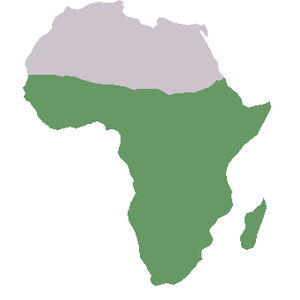
Subsaharisk Afrika
Politisk kort med subsaharisk Afrika farvet grønt
Subsaharisk Afrika er det område i Afrika som ligger syd for Saharaørkenen. Siden forrige istid har det afrikanske kontinent været delt af det ekstreme klima i Saharaørkenen – noget som lavede en barriere for transport og samhandel, med undtagelse af Nilen. Meget af området er inden for troperne.